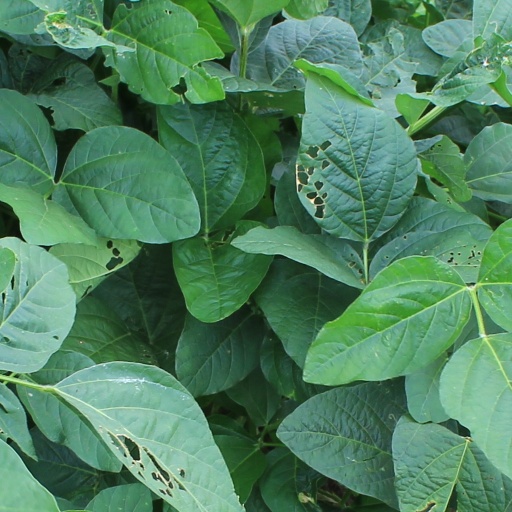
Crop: soybean